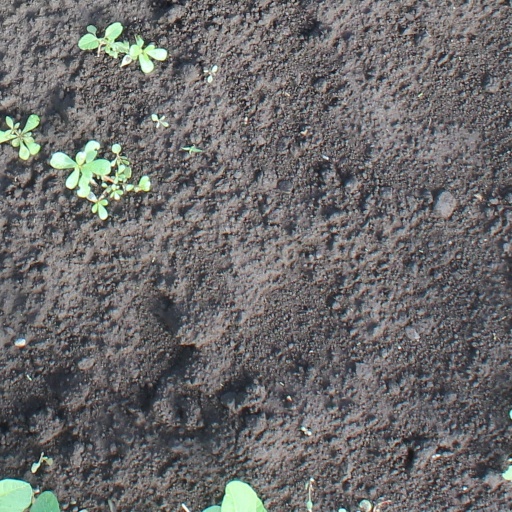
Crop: soybean